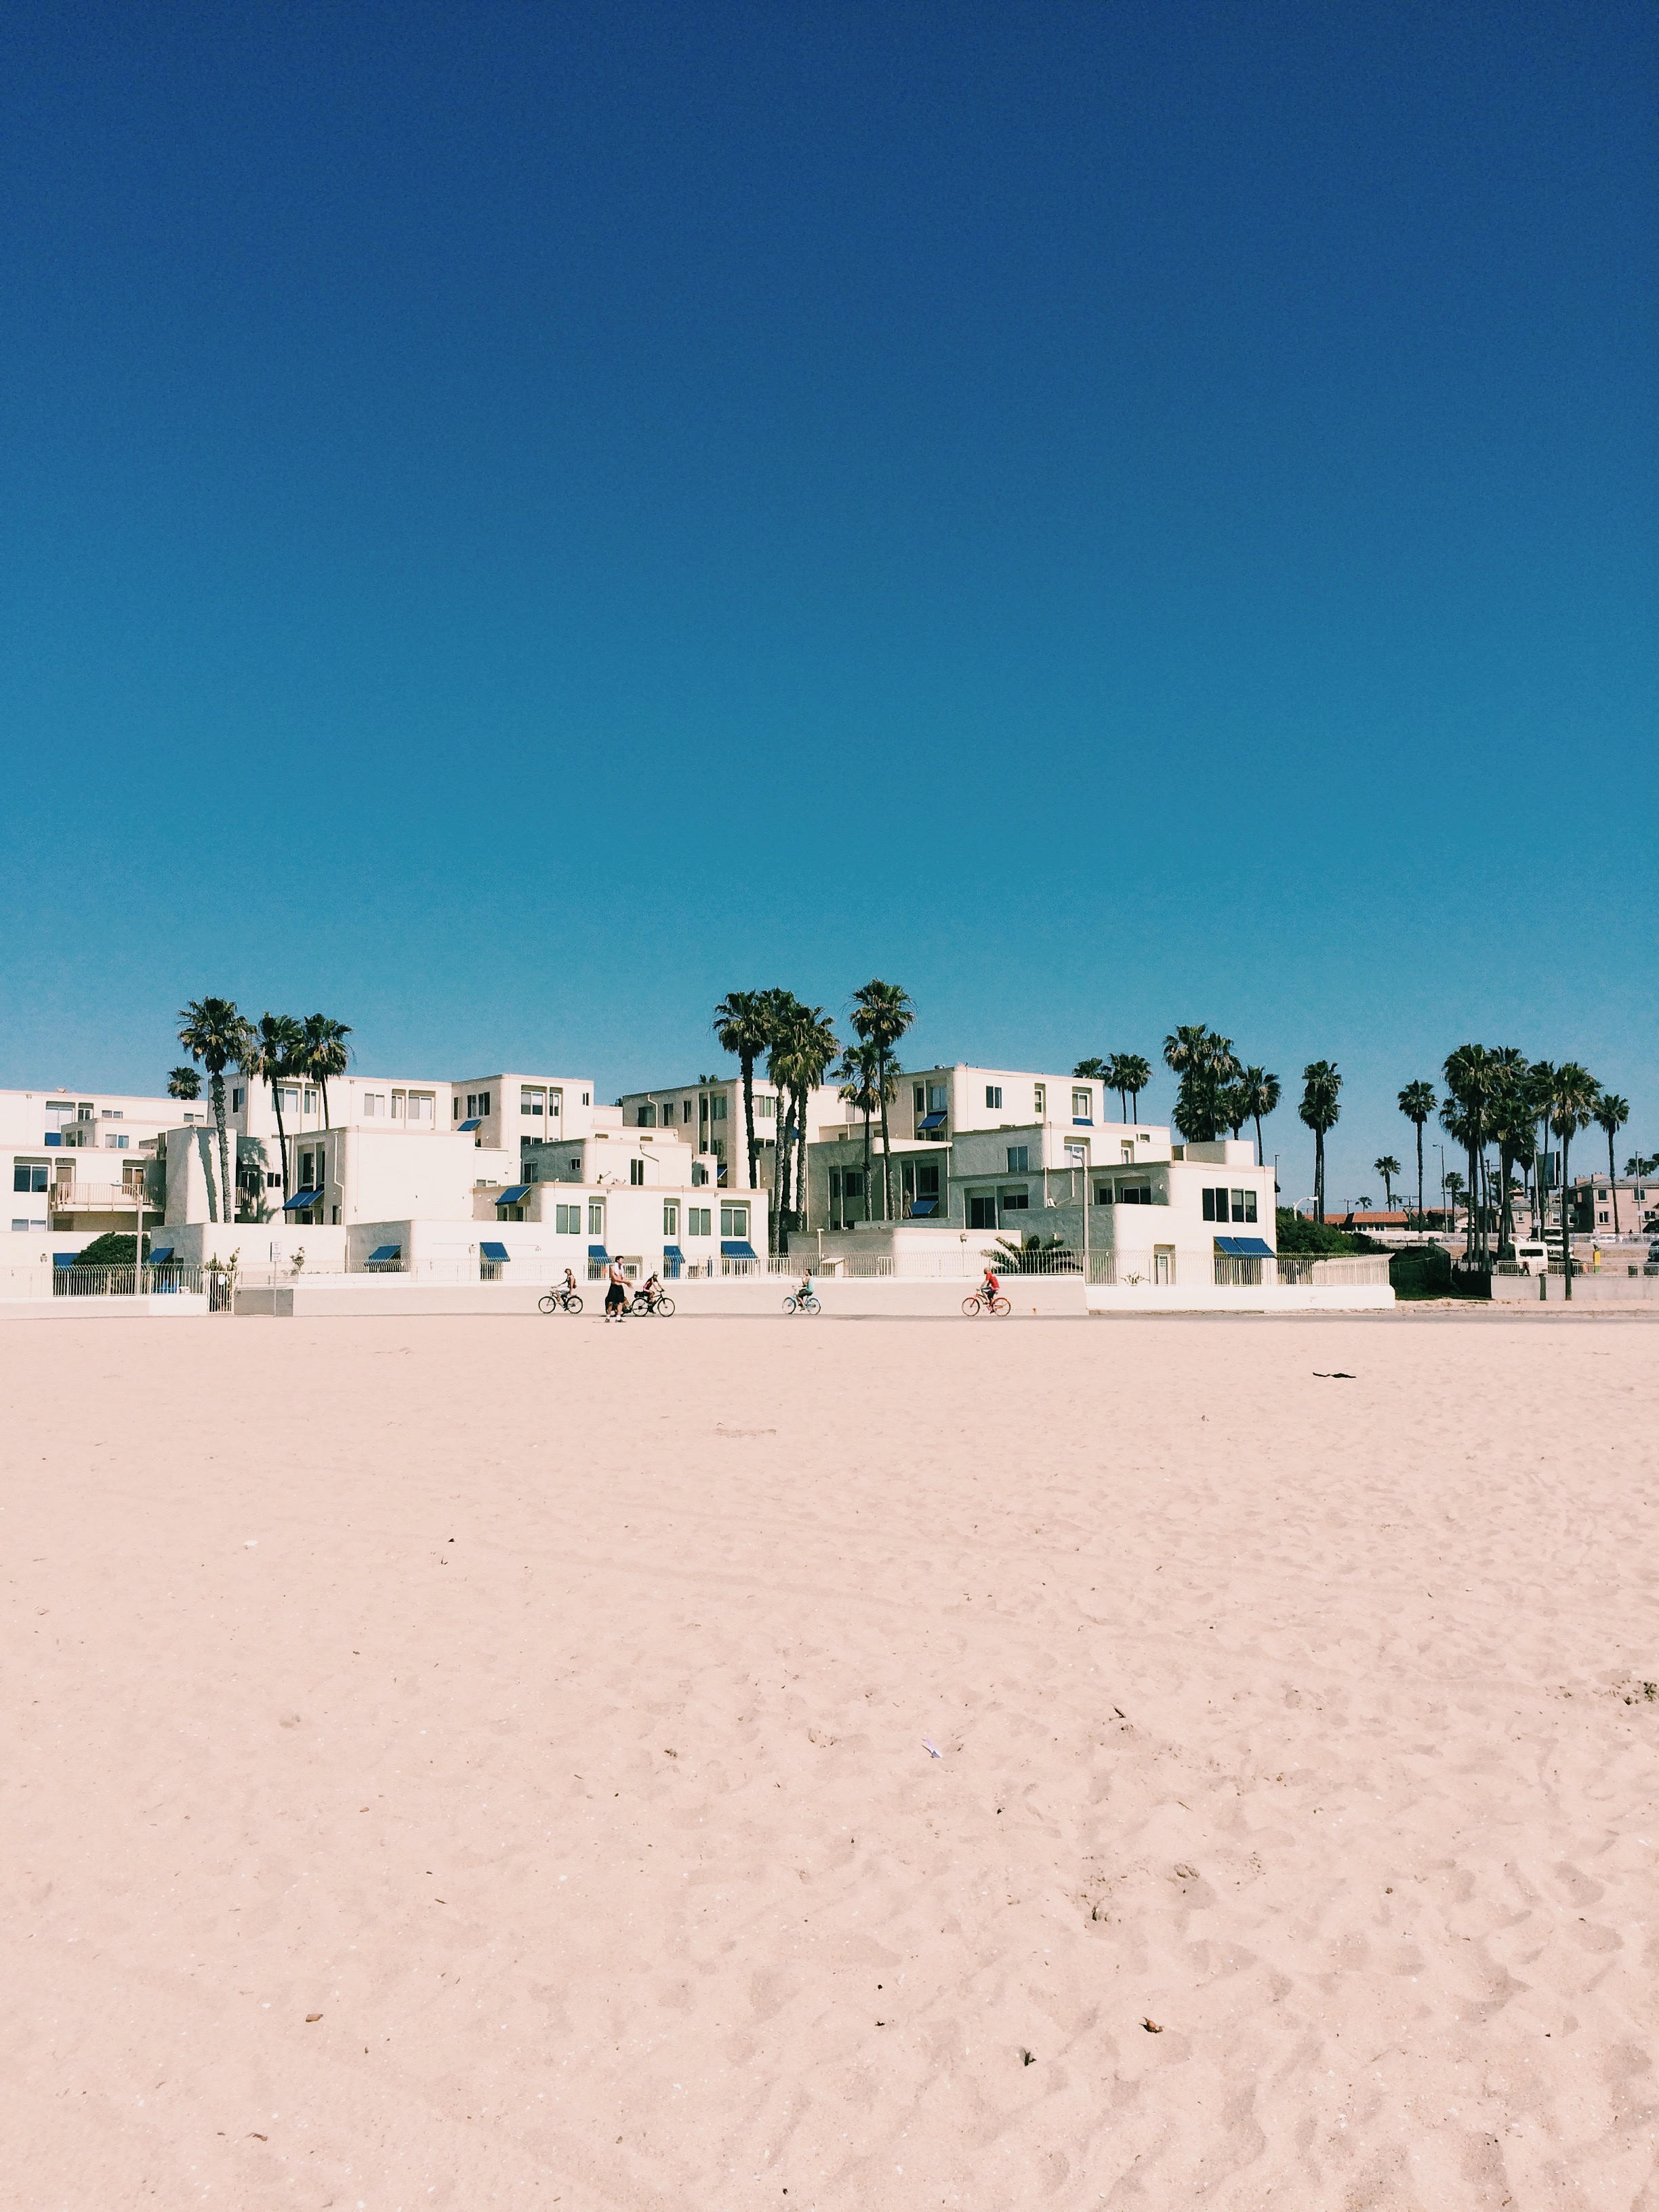
beach, sea, coast, sand, ocean, shore, walkway, vacation, body of water, natural environment